Jane Timken

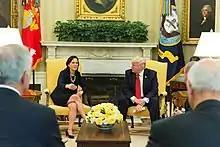
Timken meets with President Donald Trump in May 2017

She was elected vice chair of the Stark County Republican Party in May 2010. In 2016, she had initially supported Governor of Ohio John Kasich's candidacy the 2016 Republican presidential primary. Timken hosted a fundraiser attended by Donald Trump weeks after he secured the party's nomination in 2016.